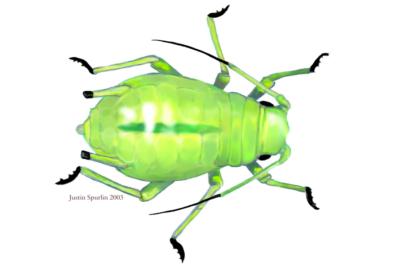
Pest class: greenbug